Blaise Nkufo

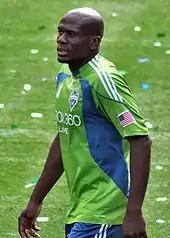
Nkufo playing for Seattle Sounders FC.

In early 2010, Nkufo left Twente and was linked to sign with the Major League Soccer team Seattle Sounders FC. On 4 March 2010, the Sounders confirmed that they had signed Nkufo and that he would be joining the Sounders' squad on 13 July 2010 when his contract with Twente expired. In his final season with Twente, Nkufo scored 12 Eredivisie goals helping the club to their first league title in their 45-year history. Nkufo made 223 Eredivisie appearances for Twente, and scored 114 goals - a club record. Twente erected a statue in his honour outside of the stadium following his departure.